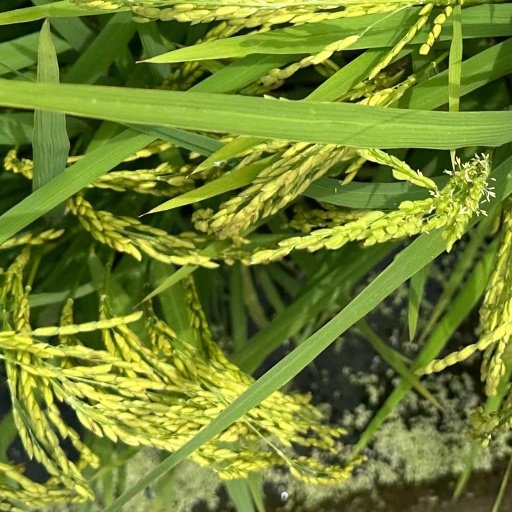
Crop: rice